Pontyclun RFC

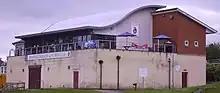
Pontyclun RFC club house

Pontyclun Rugby Football Club is a Welsh rugby union team based in Pontyclun, Wales. Pontyclun RFC is a member of the Welsh Rugby Union.